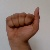
The image shows a hand gesture representing the letter 'A' in Indian Sign Language.